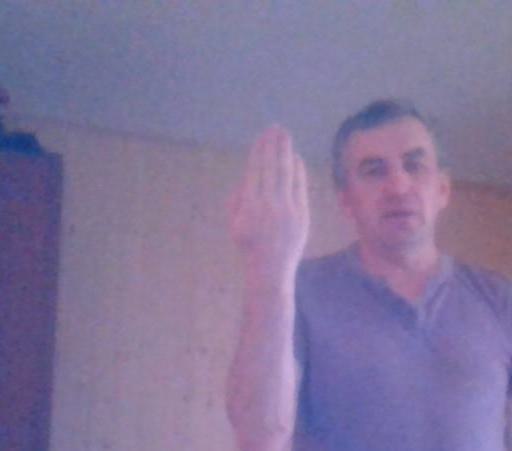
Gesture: stop_inverted